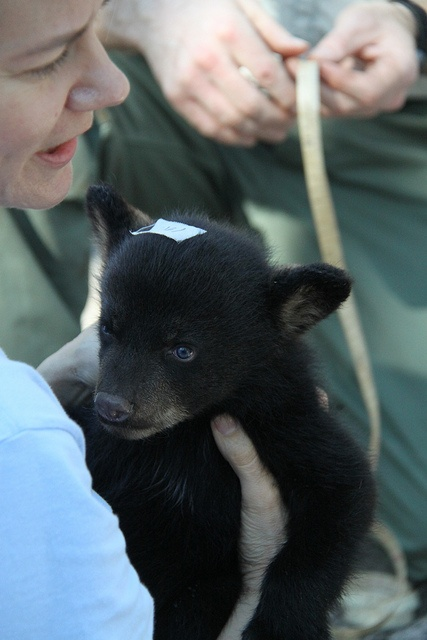
A person holds a black beer cub in her arms.
A woman is holding a small black bear.
a woman holding a black bear cup with a bandage on its head
There is a small bear cub being held by a person.
A woman holds a black bear cub in her arms.